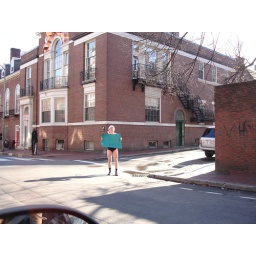
crazy harvard boys in speedos washing cars in the freezing cold